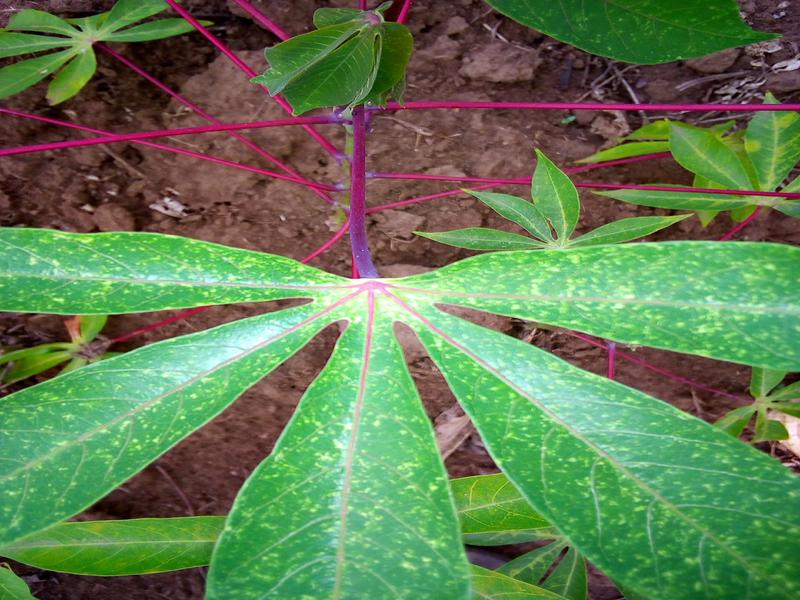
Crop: cassava
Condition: green_mottle